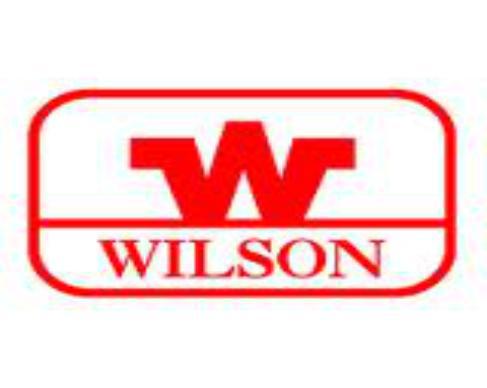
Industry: Sports